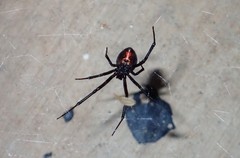
Species: Lactrodectus_hesperus